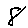
Label: 8